Starry Night Over the Rhône

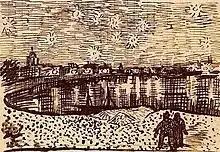
Letter sketch, 2 October 1888, now in the Van Gogh Museum, Amsterdam

In reality, the view depicted in the painting faces "away" from Ursa Major, which is to the north. The foreground indicates heavy rework, wet-in-wet, as soon as the first state was finished. The letter sketches executed at this time probably are based on the original composition.